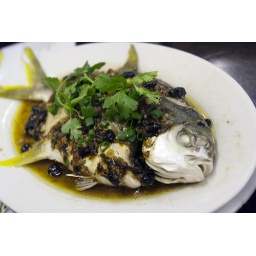
steamed fish in black bean sauce